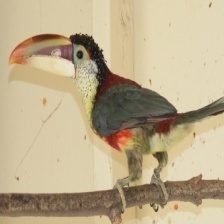
Species: CURL CRESTED ARACURI
Scientific name: PTEROGLOSSUS BEAUHARNAESII
ImageNet parent category: toucan